Weymouth Sands

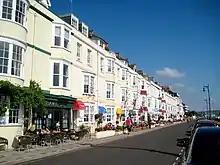
Brunswick Terrace, Weymouth, Dorset. Powys's paternal grandmother lived in Penn House, 21 Brunswick Terrace

Powys's paternal grandmother lived in Weymouth, and when his father became a curate in nearby Dorchester, the family took temporary lodgings behind Brunswick Terrace, where she lived in 1879. Weymouth remained throughout Powys's life the place where he was most at home and "[a]lways in [his] memory was the pebbled seashore opposite Brunswick Terrace". C.A. Coates in her book on Powys notes the importance of Weymouth for his imagination, quoting from "Autobiography": "every aspect of the Weymouth Coast sank into my mind with such a transubstantiating magic" that "it is through the medium of these things that I envisage all the experiences of my life". When he died in 1963 Powys's ashes were scattered on nearby Chesil Beach.